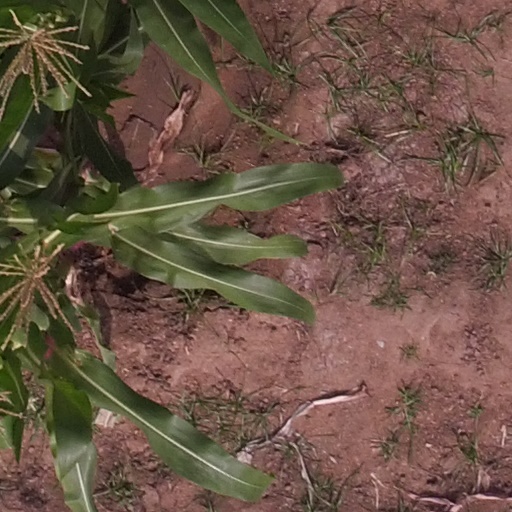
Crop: maize; corn